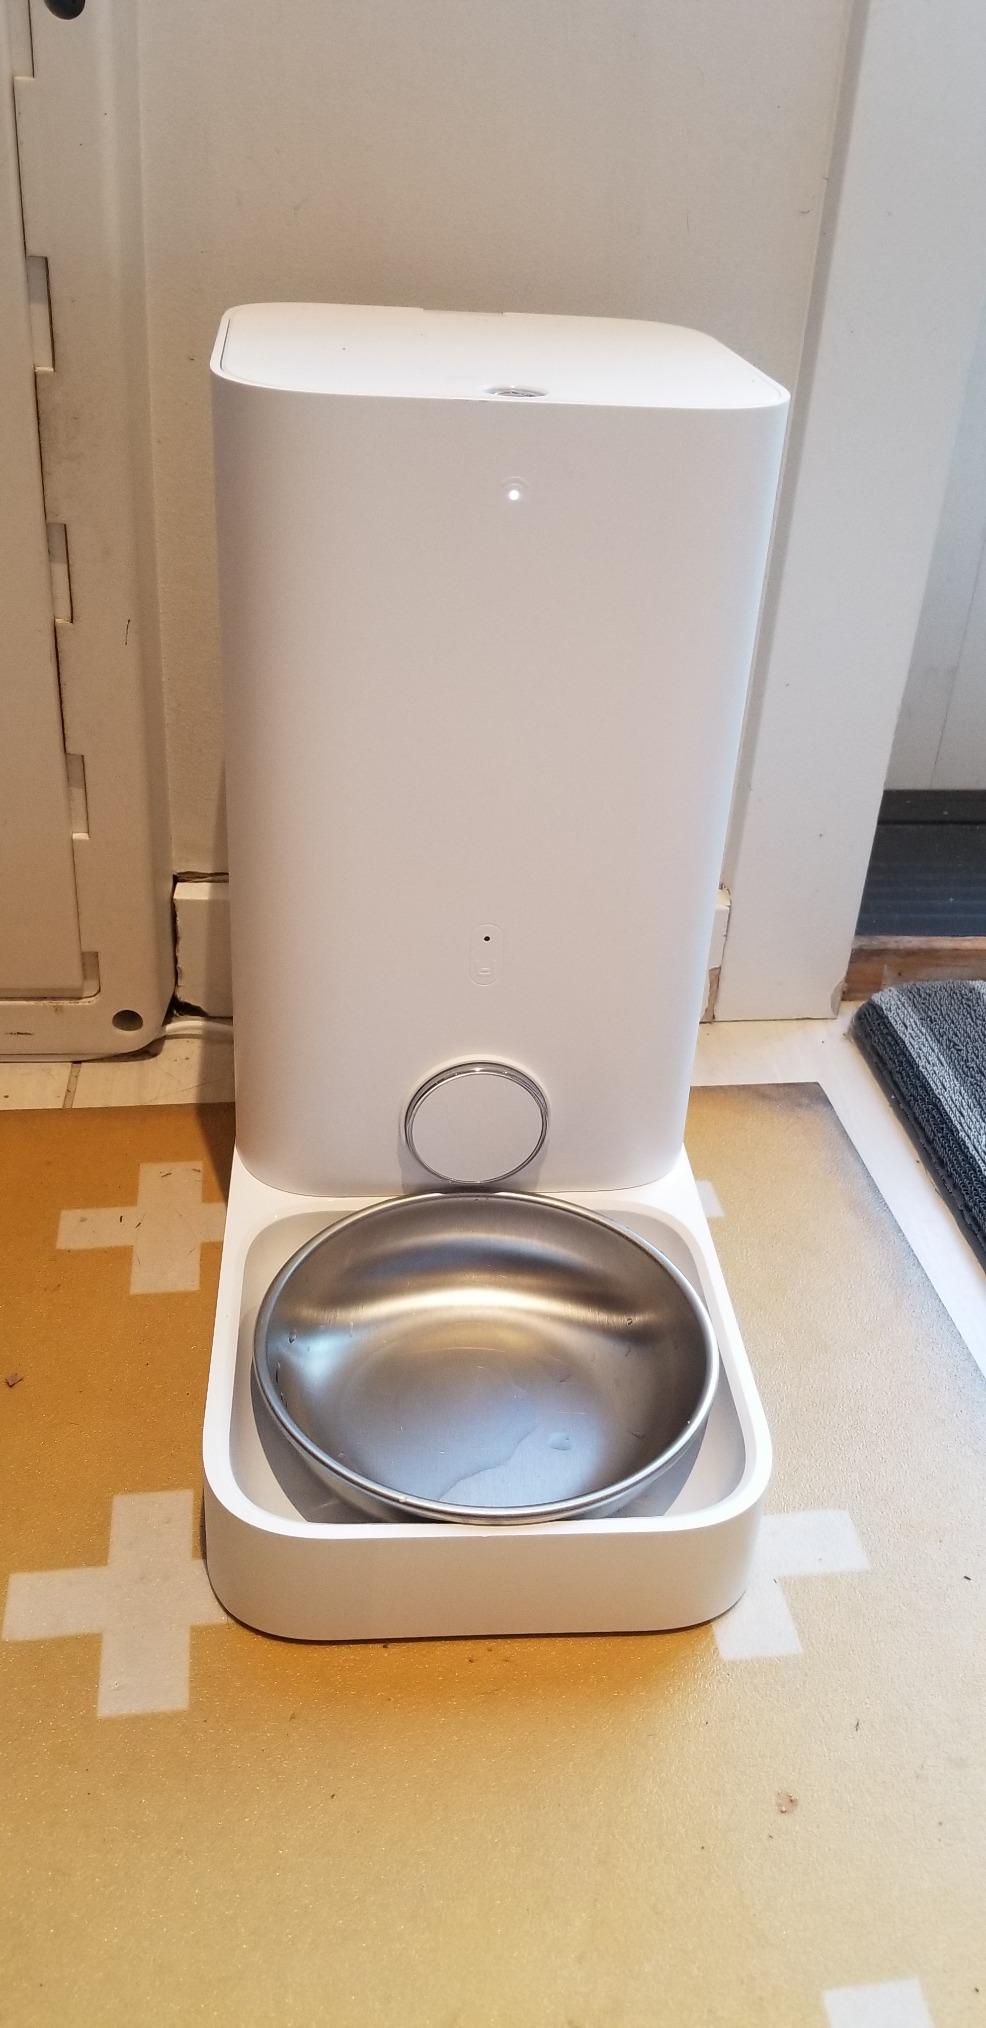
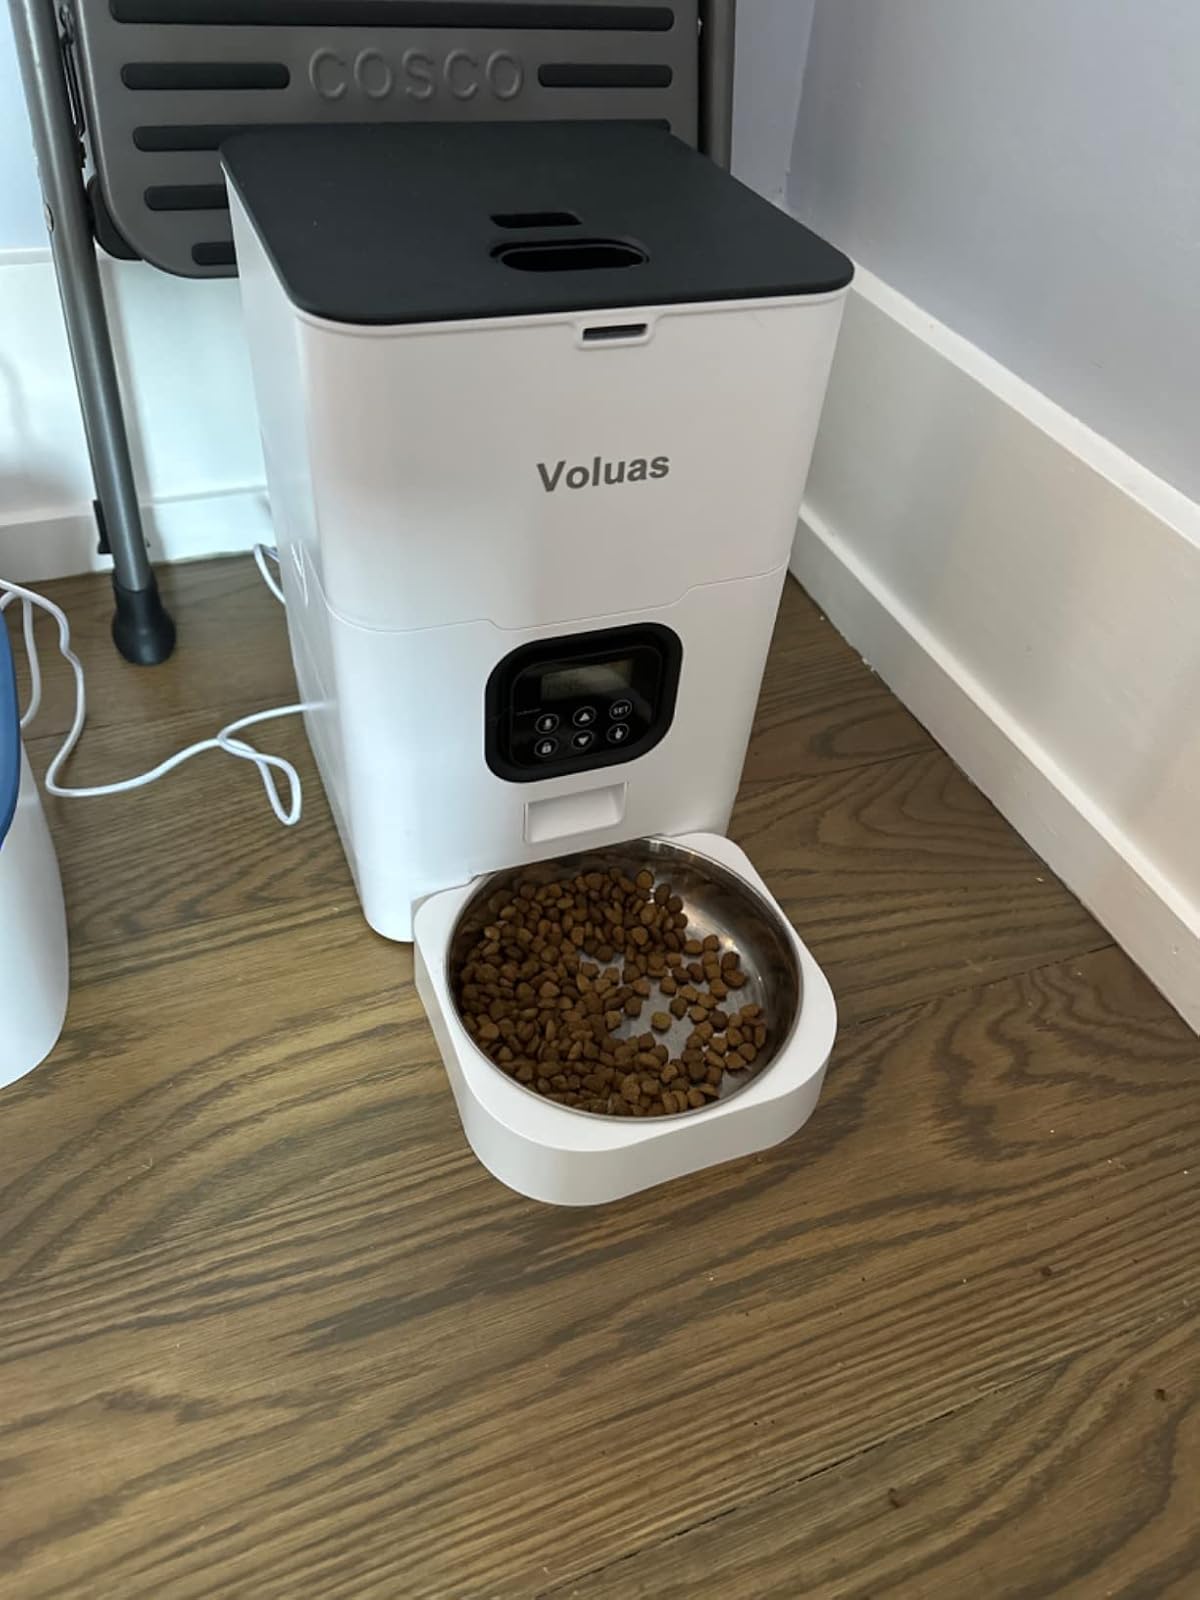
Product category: items_feeder
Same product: no